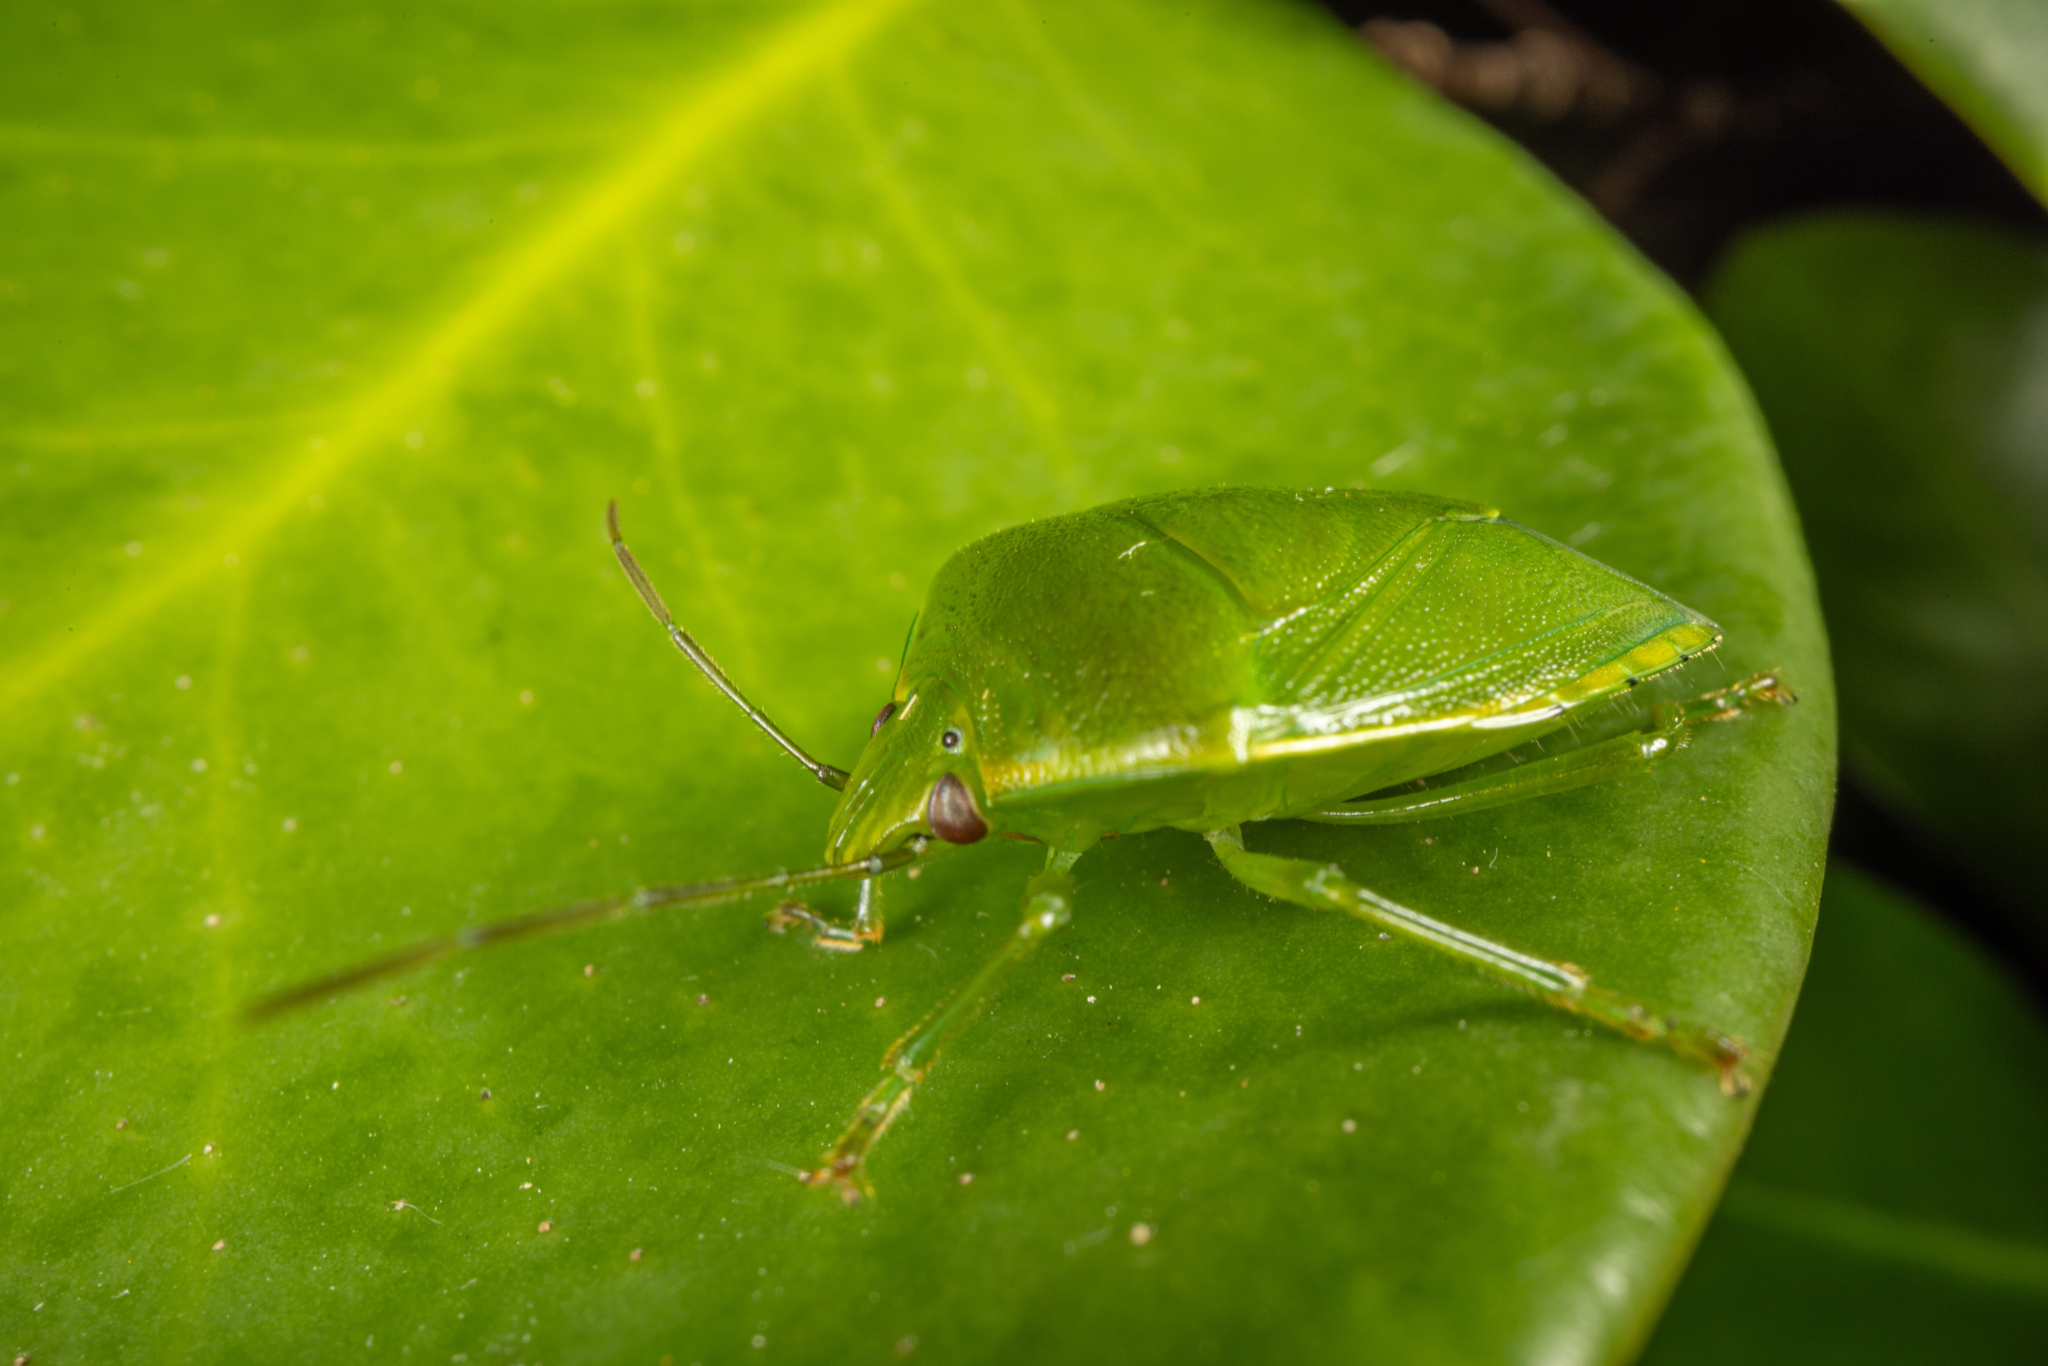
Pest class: stink_bug